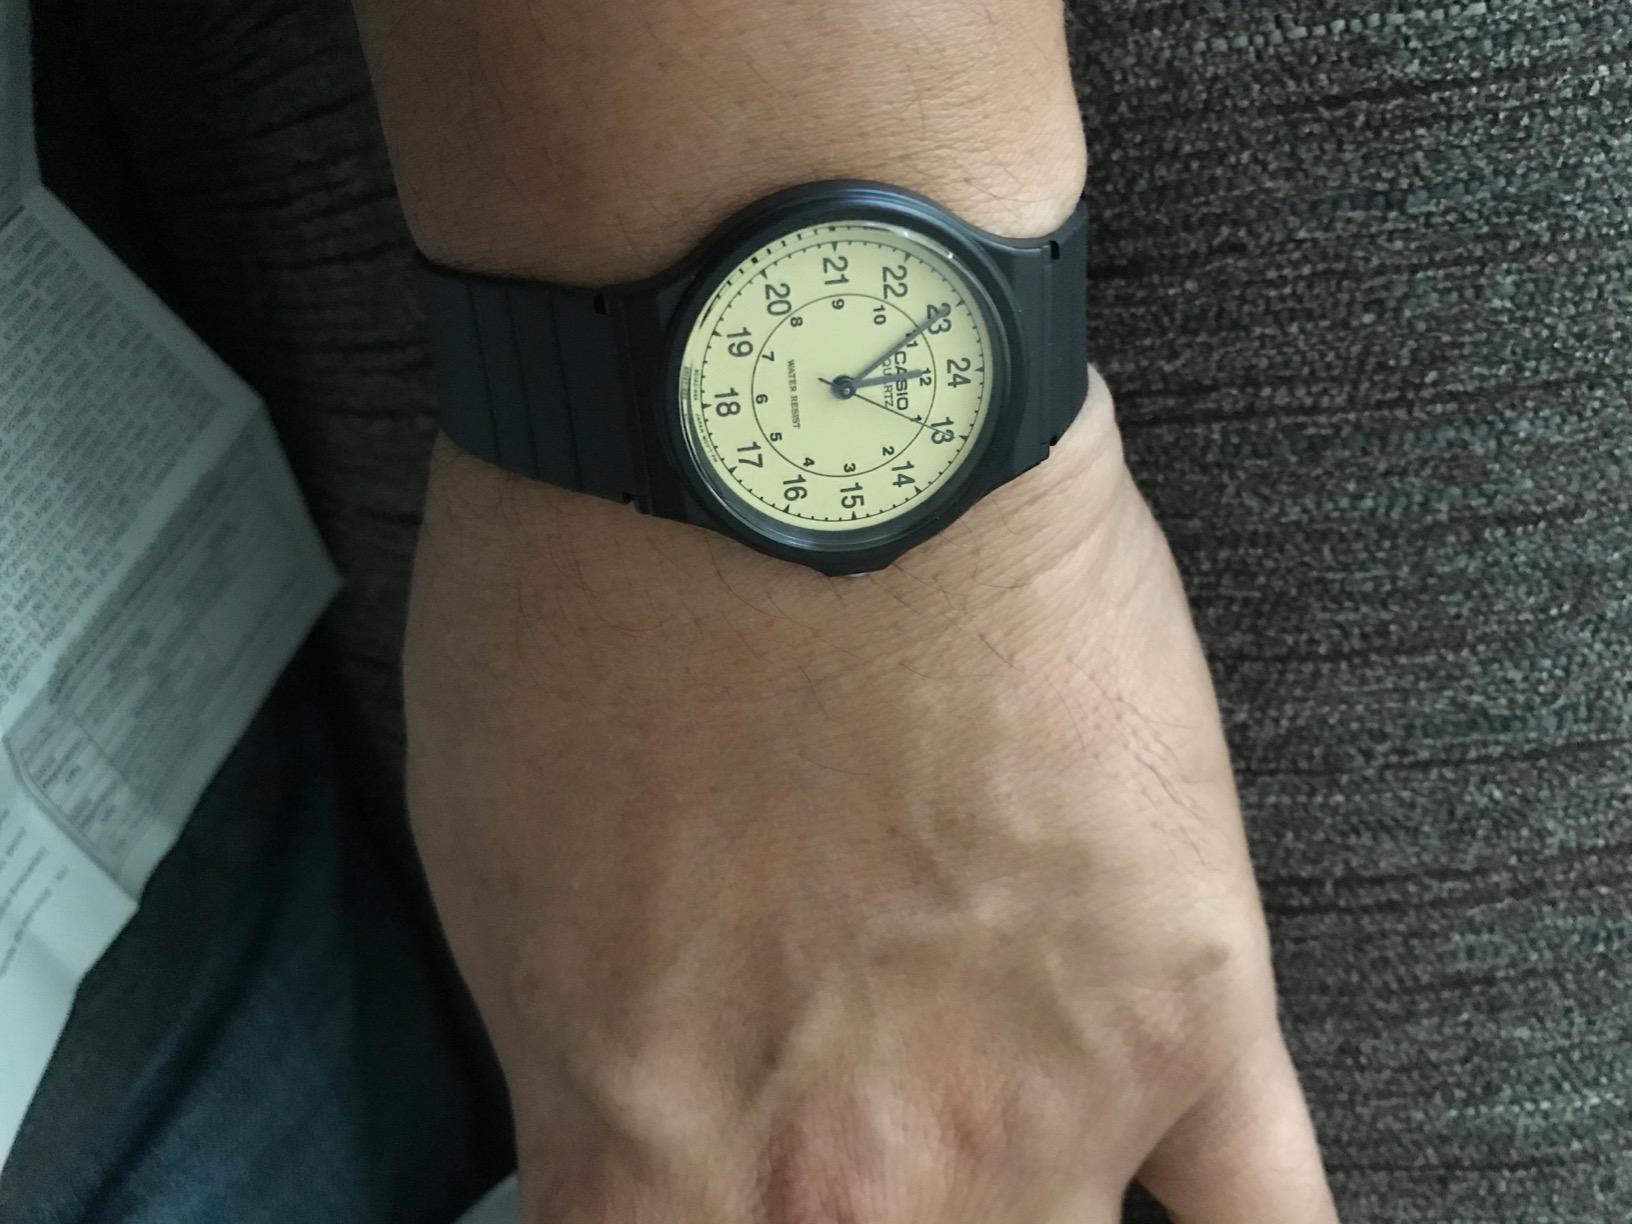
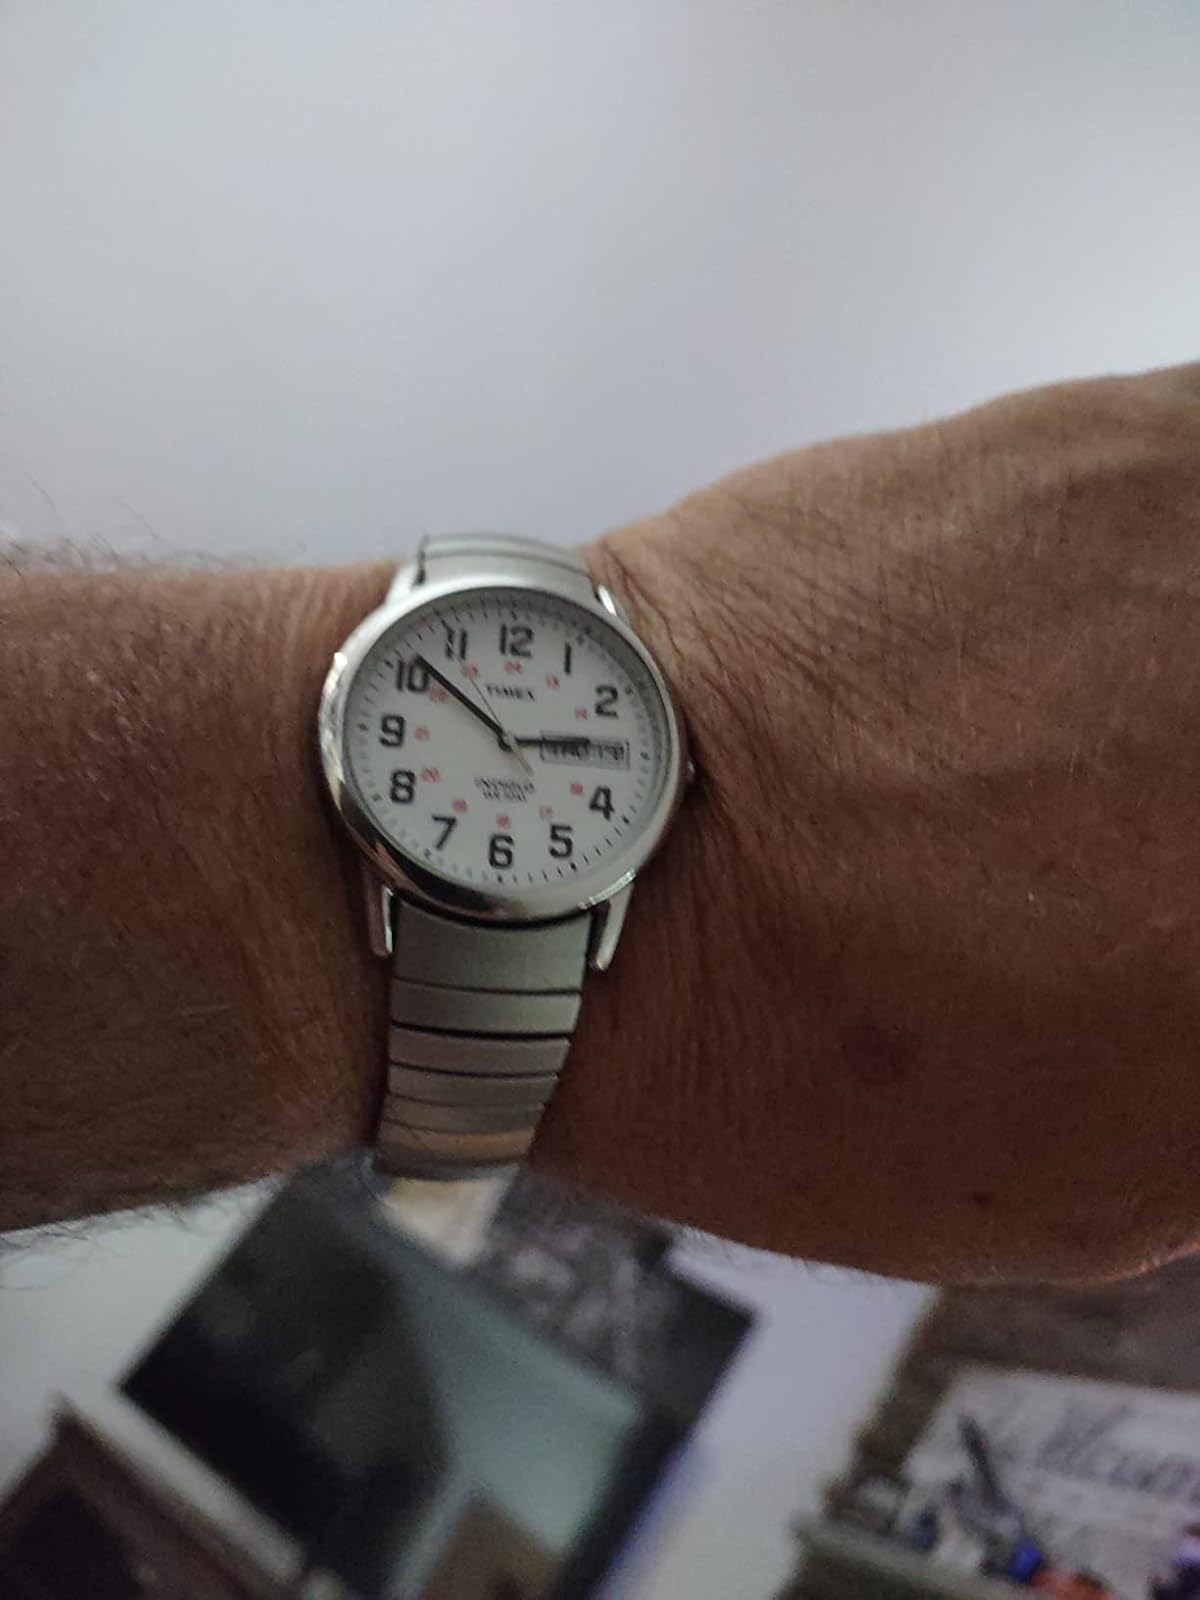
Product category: accessories_watch
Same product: no